Martha Hall Findlay

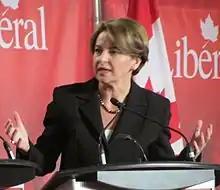
Hall Findlay during a candidates debate on 16 February 2013, in Mississauga

Ignatieff resigned as leader following the party's showing in the 2011 election. Despite her defeat in that election, Hall Findlay made no secret of her interest in seeking the leadership of the party in the 2013 leadership race. However, with outstanding debt from her 2006 leadership bid, Hall Findlay stated that she would not run for leader until that debt was paid off. In October 2012, she announced that she had paid off the remainder of the debt and on 14 November 2012, she announced her candidacy for the leadership of the Liberal Party. While Justin Trudeau was widely viewed as the frontrunner in the race, Hall Findlay was considered among the top-tier of candidates. On 14 April 2013, she lost the leadership election to Montreal MP Justin Trudeau.